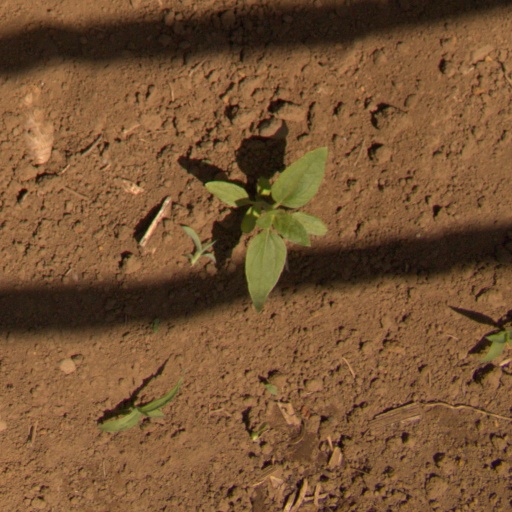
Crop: Jerusalem artichoke